Apple keyboards

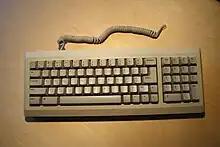
Macintosh Plus Keyboard

Introduced and included with the original Macintosh in 1984, it debuted with neither arrow keys to control the cursor nor an integrated numeric keypad. It used a telephone cord-style RJ-11 connector to the case (also used with the Amstrad PCW series of computers). The keyboard pinouts are "crossed" so it isn't possible to use a standard telephone cord as a replacement; doing so will result in damage to the keyboard or the computer. The keyboard also introduced a unique command key similar to the "open" Apple Key on the Lisa.